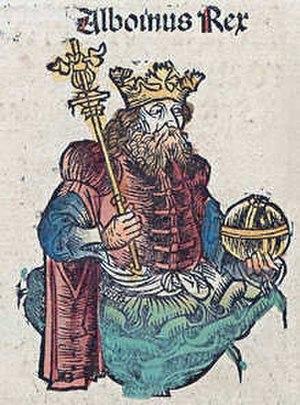
Alboïn fut un roi lombard du milieu du VIᵉ siècle qui conduisit son peuple en Italie en 568, jetant les bases du royaume lombard d'Italie.